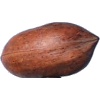
Label: Nut Pecan 1